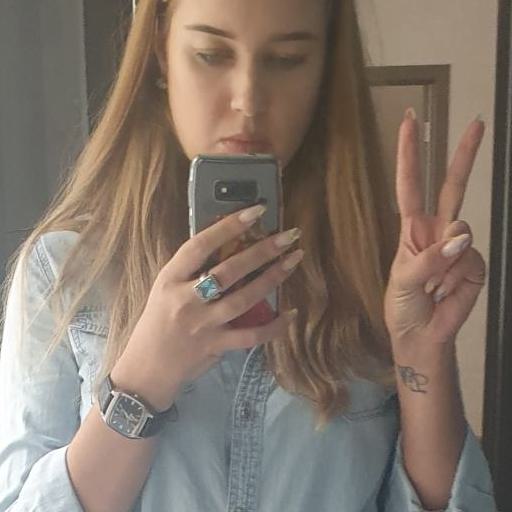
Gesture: no_gesture